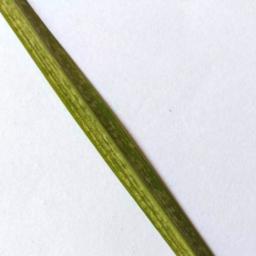
Label: Rice___Healthy